Greenland ice sheet

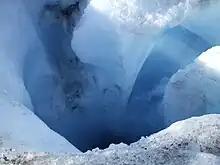
Meltwater rivers may flow down into moulins and reach the base of the ice sheet

There are several ways in which increased melting at the surface of the ice sheet can accelerate lateral retreat of outlet glaciers. Firstly, the increase in meltwater at the surface causes larger amounts to flow through the ice sheet down to bedrock via moulins. There, it lubricates the base of the glaciers and generates higher basal pressure, which collectively reduces friction and accelerates glacial motion, including the rate of ice calving. This mechanism was observed at Sermeq Kujalleq in 1998 and 1999, where flow increased by up to 20% for two to three months. However, some research suggests that this mechanism only applies to certain small glaciers, rather than to the largest outlet glaciers, and may have only a marginal impact on ice loss trends.